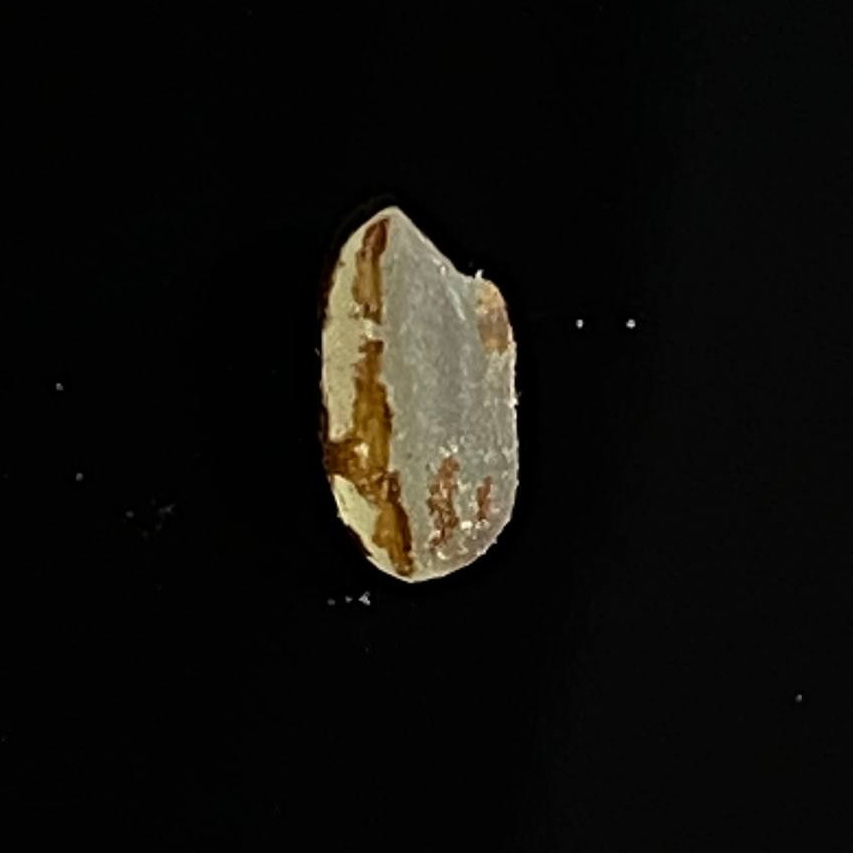
Rice variety: Lal_Aush